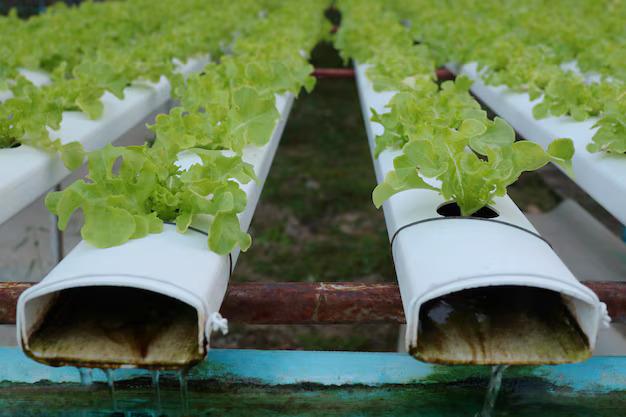
Mfumo wa kilimo wa hidroponiki ambapo mimea ya saladi au mboga nyingine za majani imepandwa kwenye mabomba meupe. Maji yenye virutubisho yanaonekana yakitiririka ndani ya mabomba yakilisha mimea. Kila mmea umetoka kwenye tundu lililochimbwa kwenye bomba na mimea yote inaoonekana kuwa kijani kibichi na yenye afya.